World War II

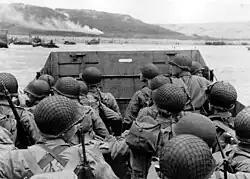
American troops approaching Omaha Beach during the invasion of Normandy on D-Day, 6 June 1944

Despite considerable losses, in early 1942 Germany and its allies stopped a major Soviet offensive in central and southern Russia, keeping most territorial gains they had achieved during the previous year. In May, the Germans defeated Soviet offensives in the Kerch Peninsula and at Kharkov, and then in June 1942 launched their main summer offensive against southern Russia, to seize the oil fields of the Caucasus and occupy the Kuban steppe, while maintaining positions on the northern and central areas of the front. The Germans split Army Group South into two groups: Army Group A advanced to the lower Don River and struck south-east to the Caucasus, while Army Group B headed towards the Volga River. The Soviets decided to make their stand at Stalingrad on the Volga.